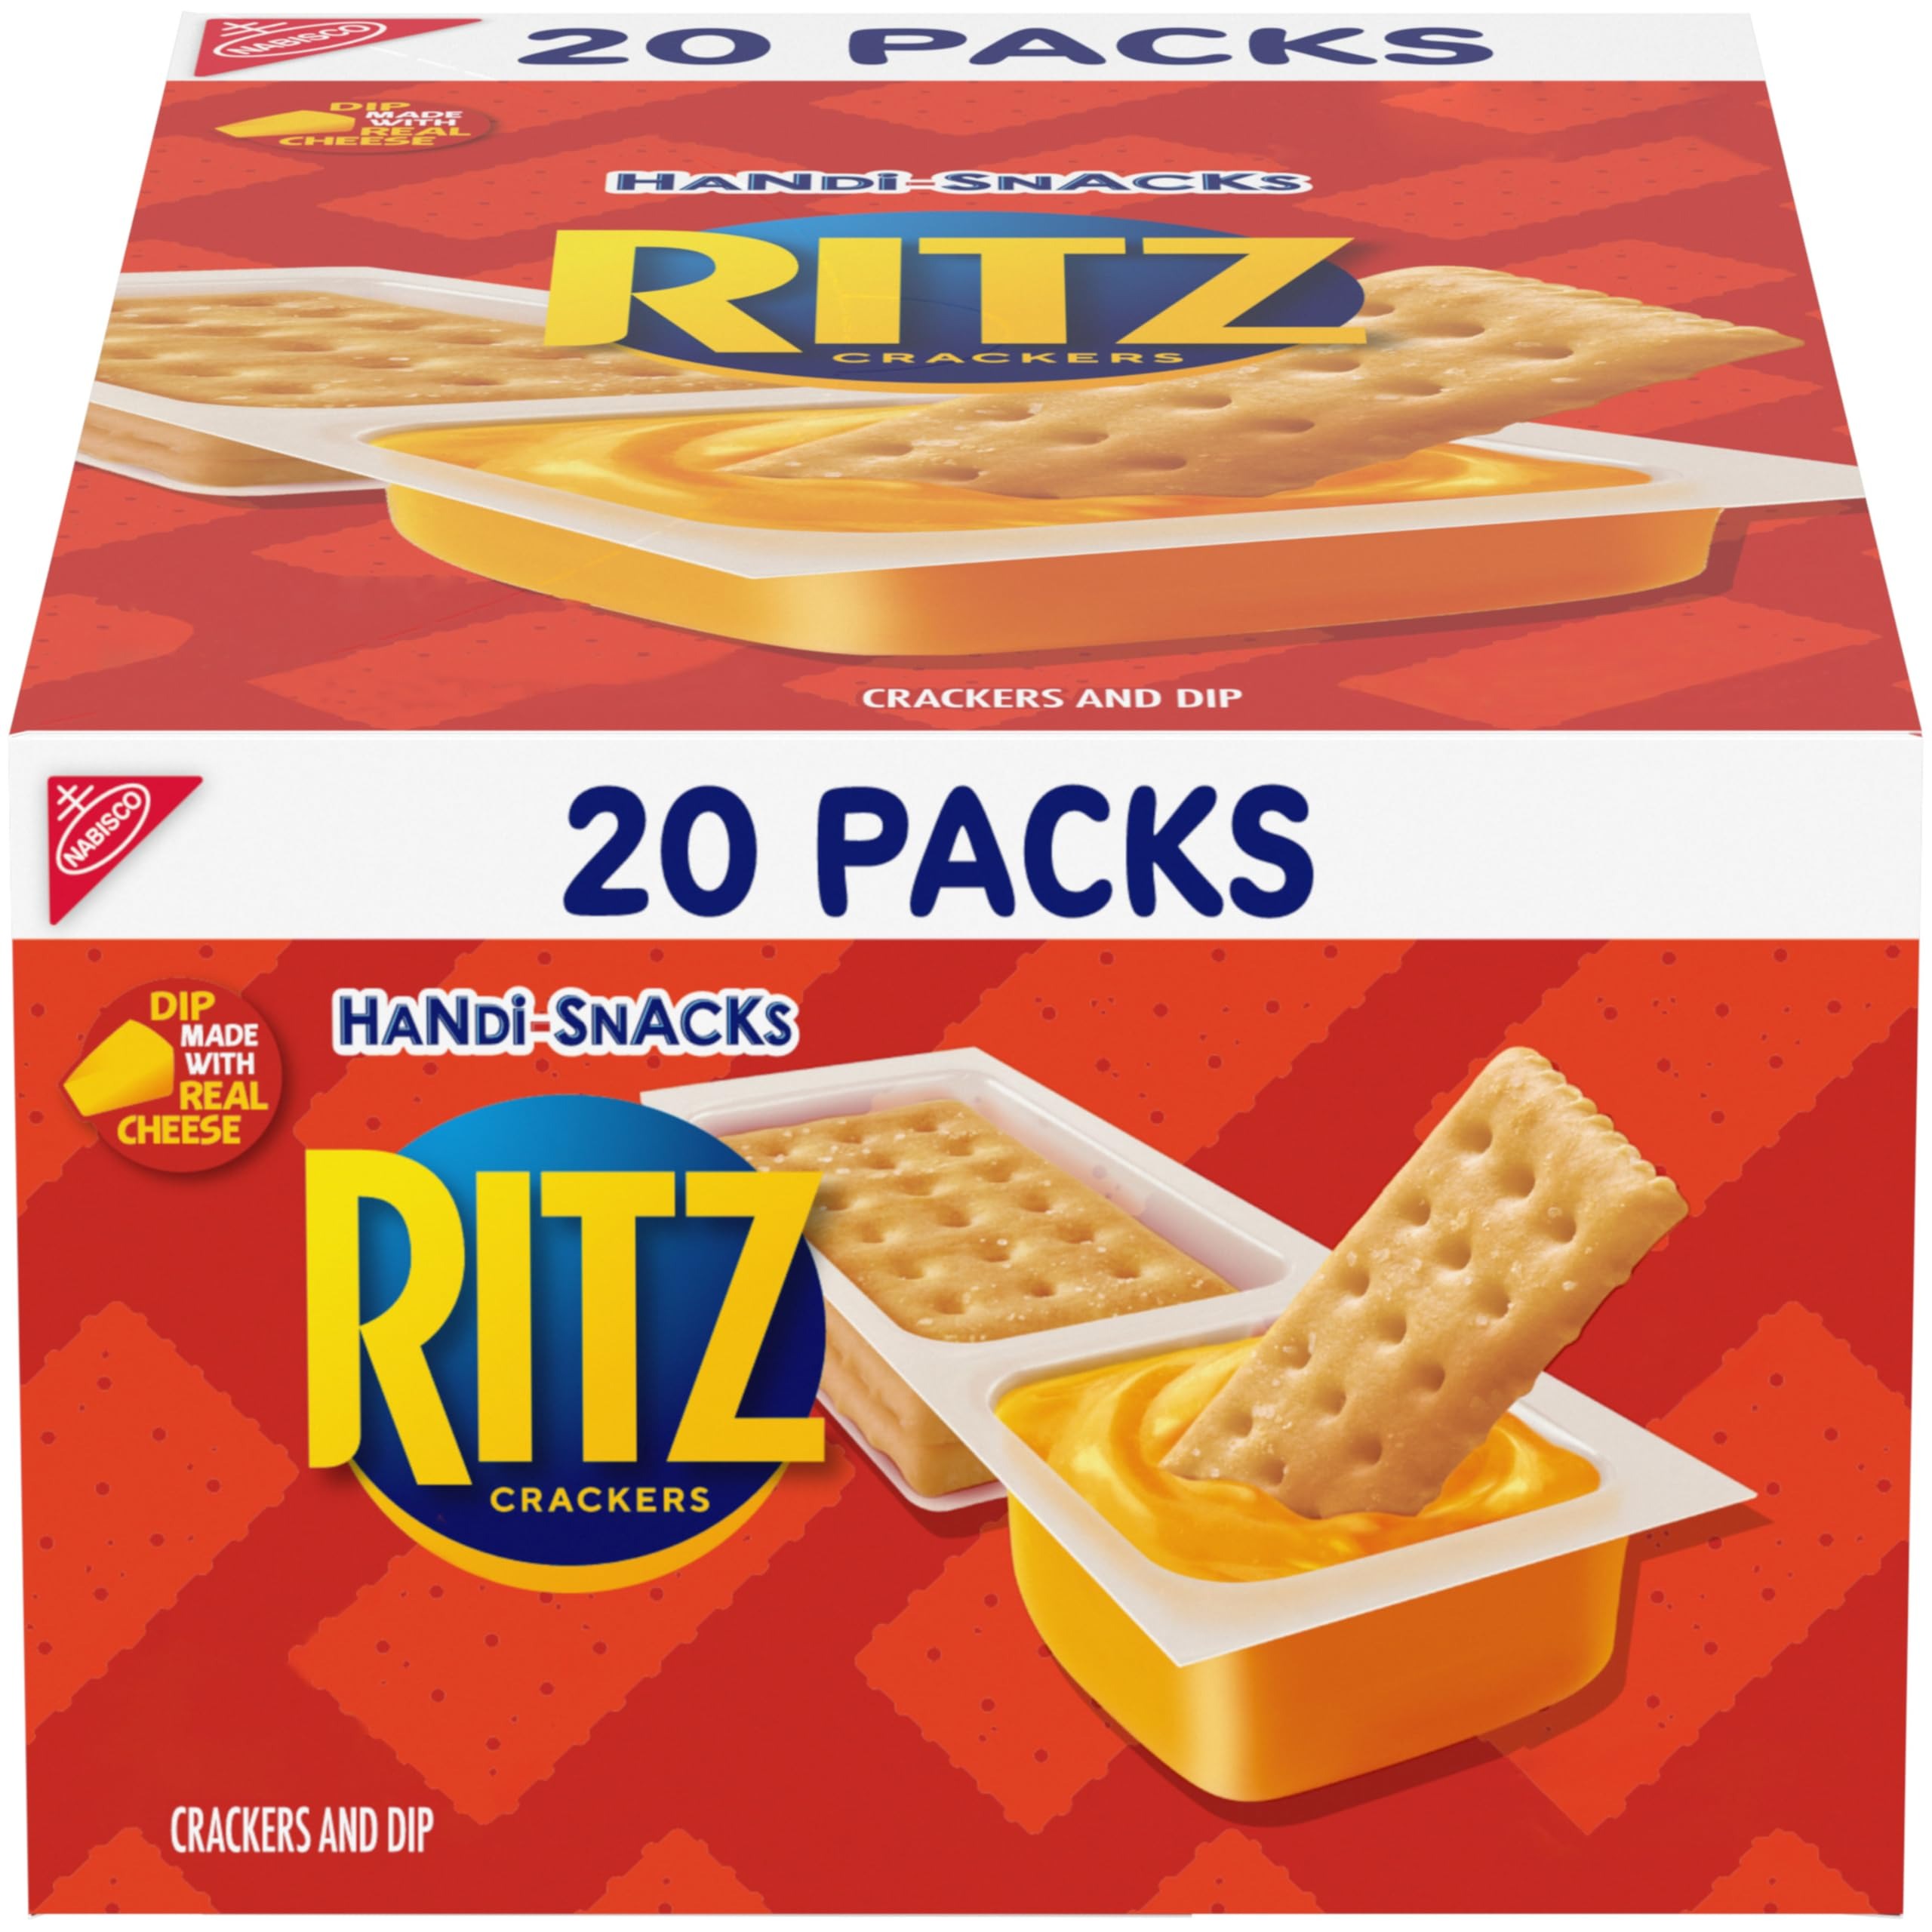
Item Name: Handi-Snacks RITZ Crackers 'N Cheesy Dip Snack Packs, 20 Snack Packs
Bullet Point 1: One box of twenty 0.95 oz packs of RITZ Handi-Snacks Crackers and Cheese Dip
Bullet Point 2: Individually packaged salted crackers paired with a cheesy dip made with real cheese
Bullet Point 3: Requires no refrigeration for easy on-the-go snacking
Bullet Point 4: Ideal snack for school, work and home
Bullet Point 5: Each snack pack contains 100 calories
Value: 19.0
Unit: Ounce

Price: 13.89